Year of the Intern

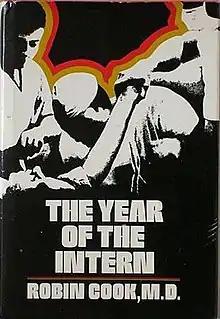
First edition

The Year of the Intern is a 1972 novel by Robin Cook. His first novel, and very different from his thrillers, it follows the journey of intern Dr. Peters through his year of placement.